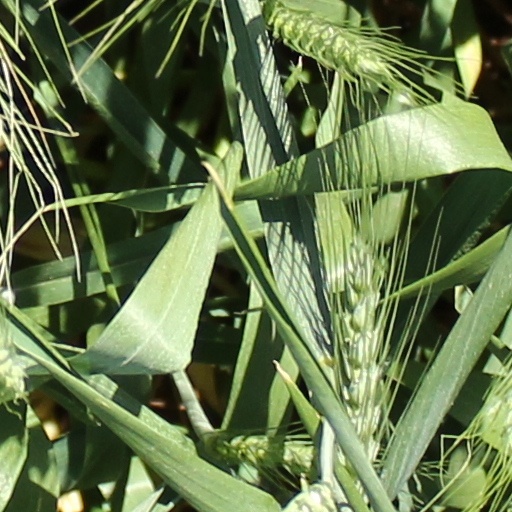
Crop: wheat